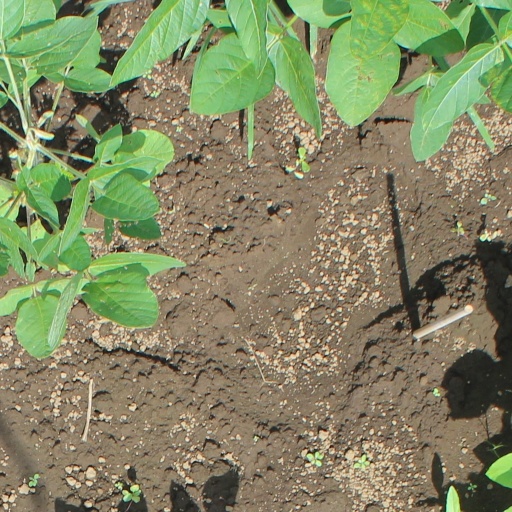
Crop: soybean